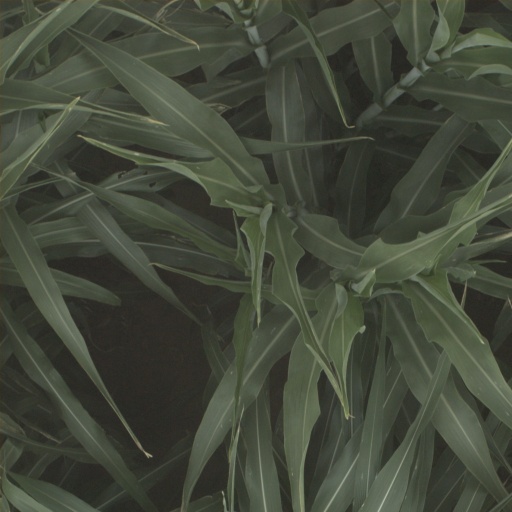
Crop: sorghum